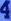
Number: 4